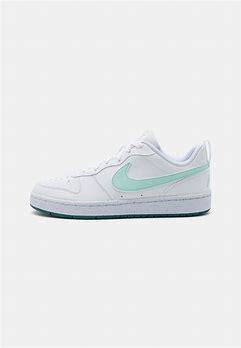
Brand: Nike
Model: Court Borough Recraft